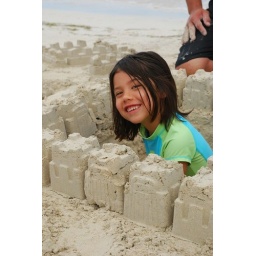
Li vie in the sand castle